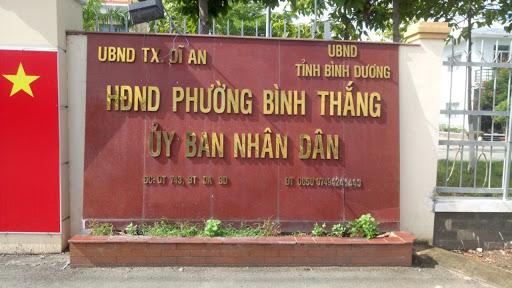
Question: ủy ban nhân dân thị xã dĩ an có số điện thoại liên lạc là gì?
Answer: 06503749624443